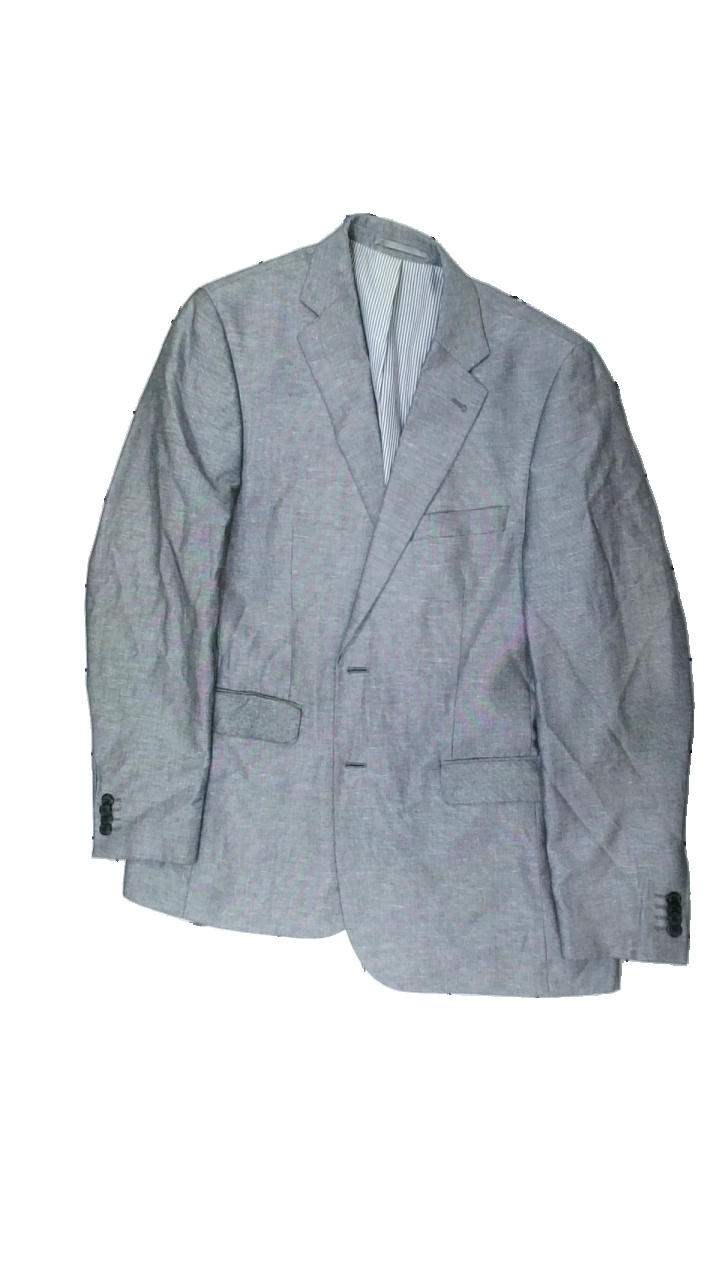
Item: Blazer (Men)
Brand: Dressman
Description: grå kavaj
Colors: Grey
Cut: Regular
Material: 100% polyester
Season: All
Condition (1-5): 4
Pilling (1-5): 4
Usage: Reuse
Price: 50-100